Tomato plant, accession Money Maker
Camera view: horizontal (90 deg, fisheye); turntable rotation: 330 degrees
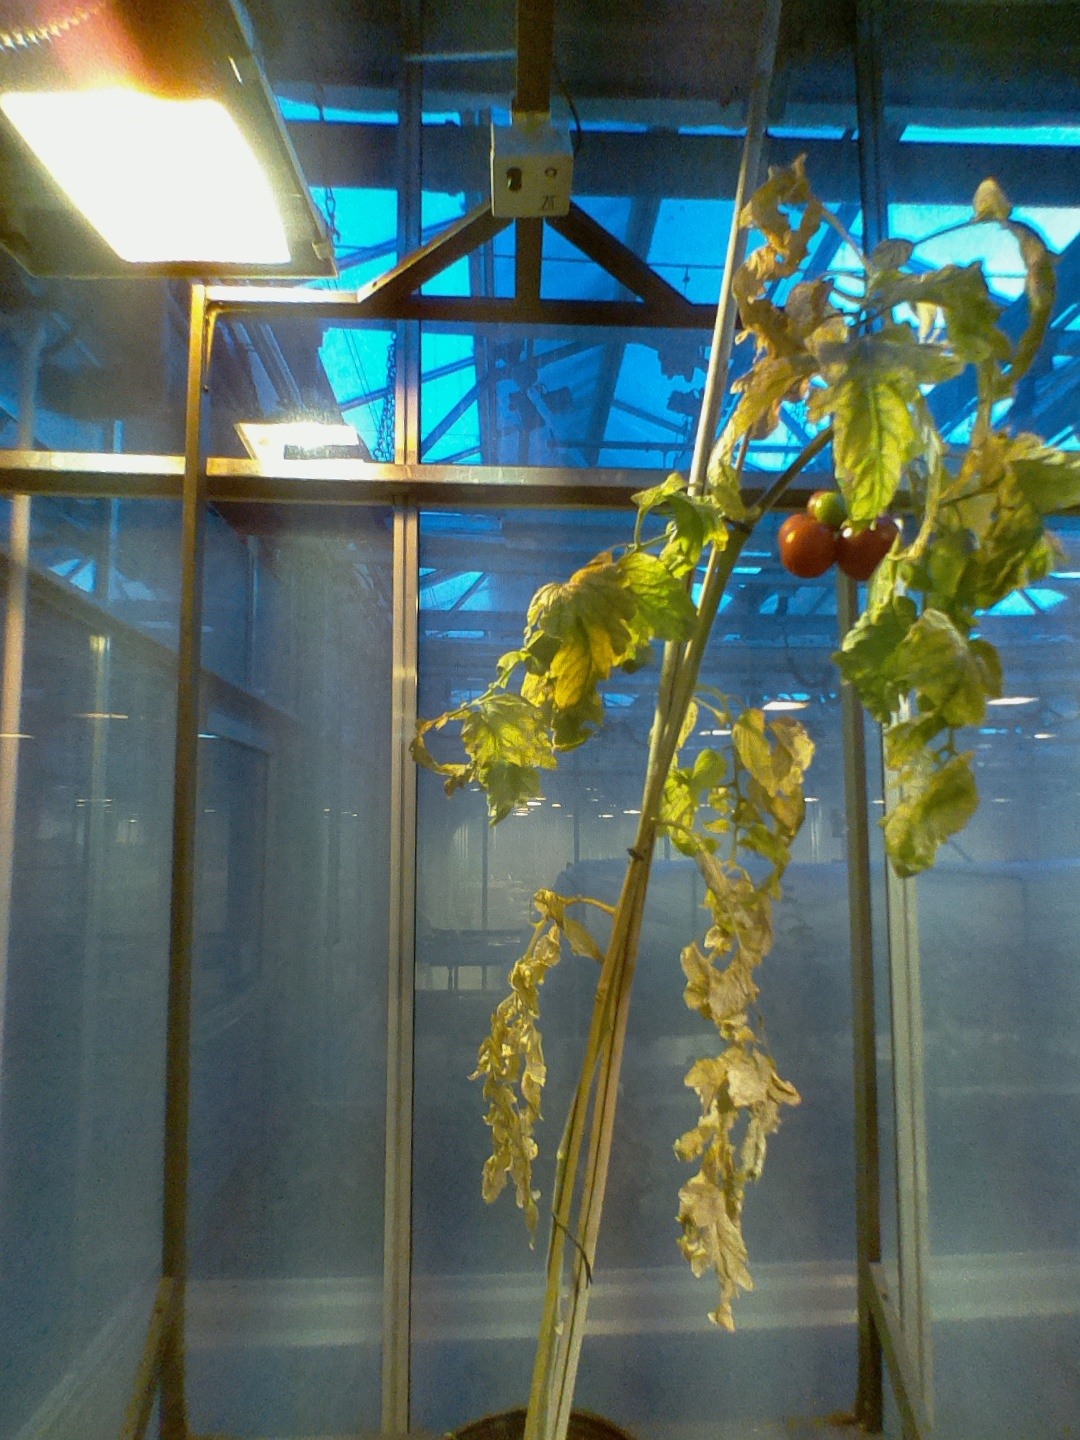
BBCH growth stage 86: 60%-70% of fruits show typical fully ripe color